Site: brandenburg
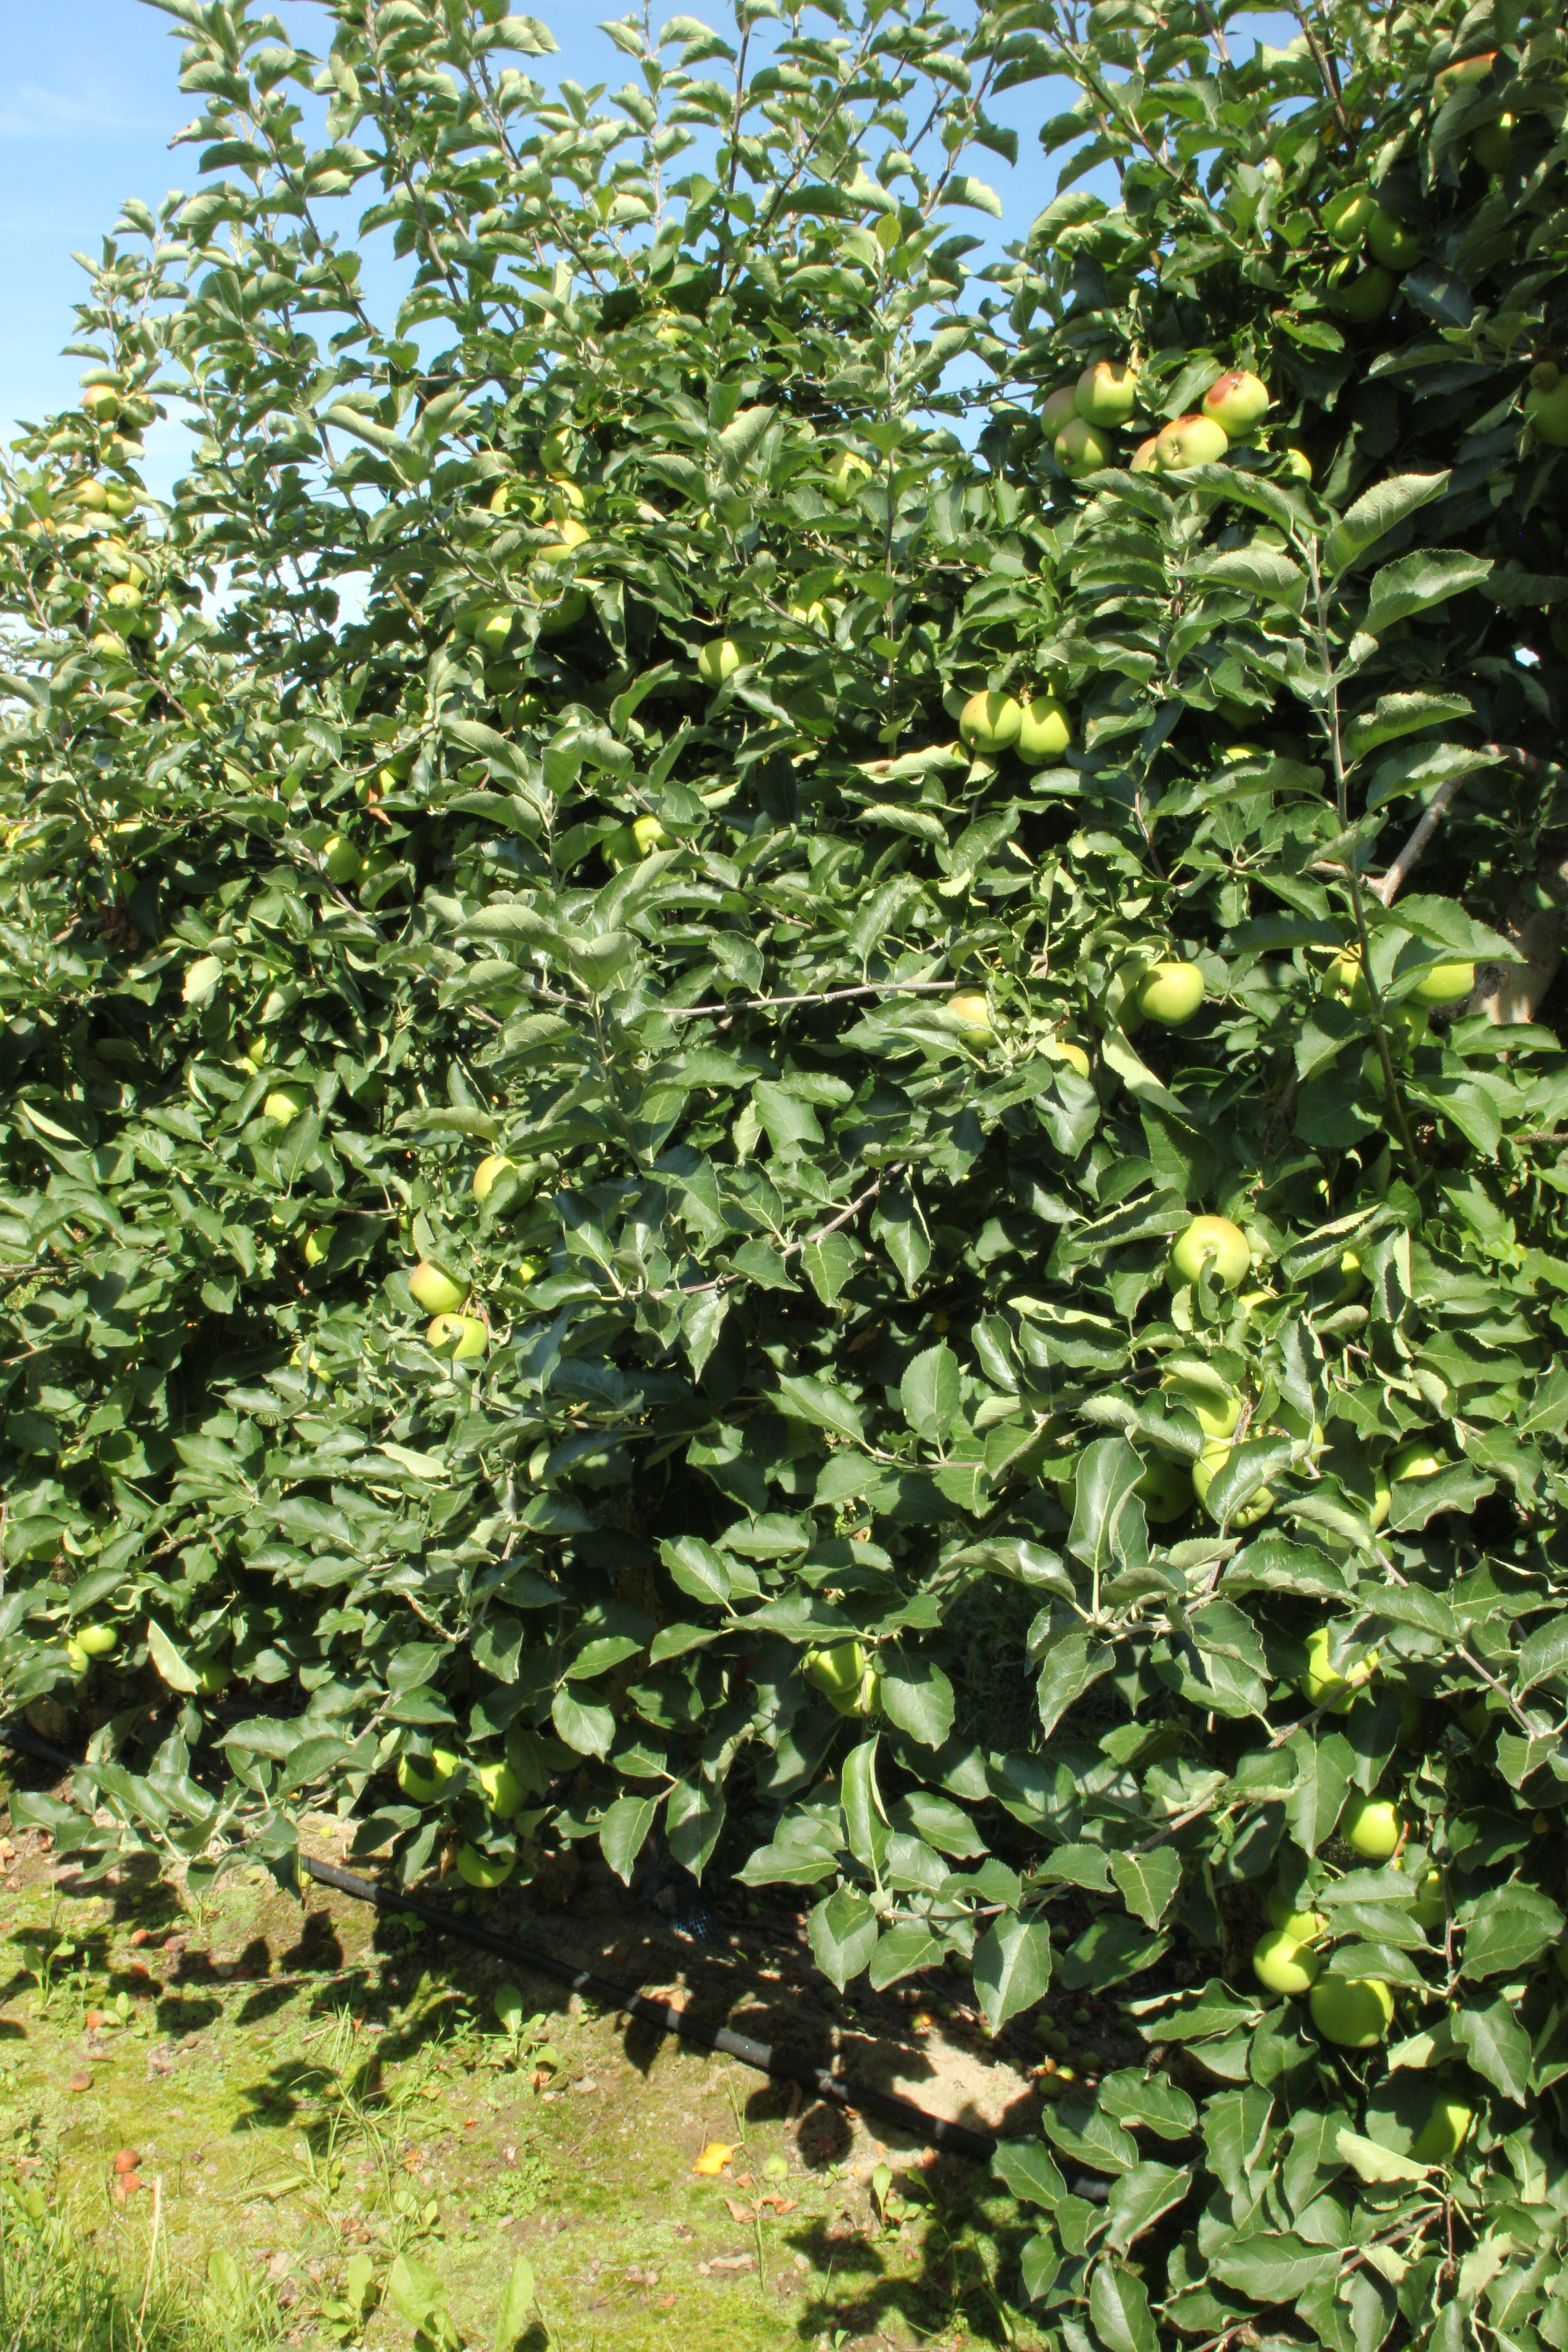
Growth stage (BBCH 77): Development of fruit